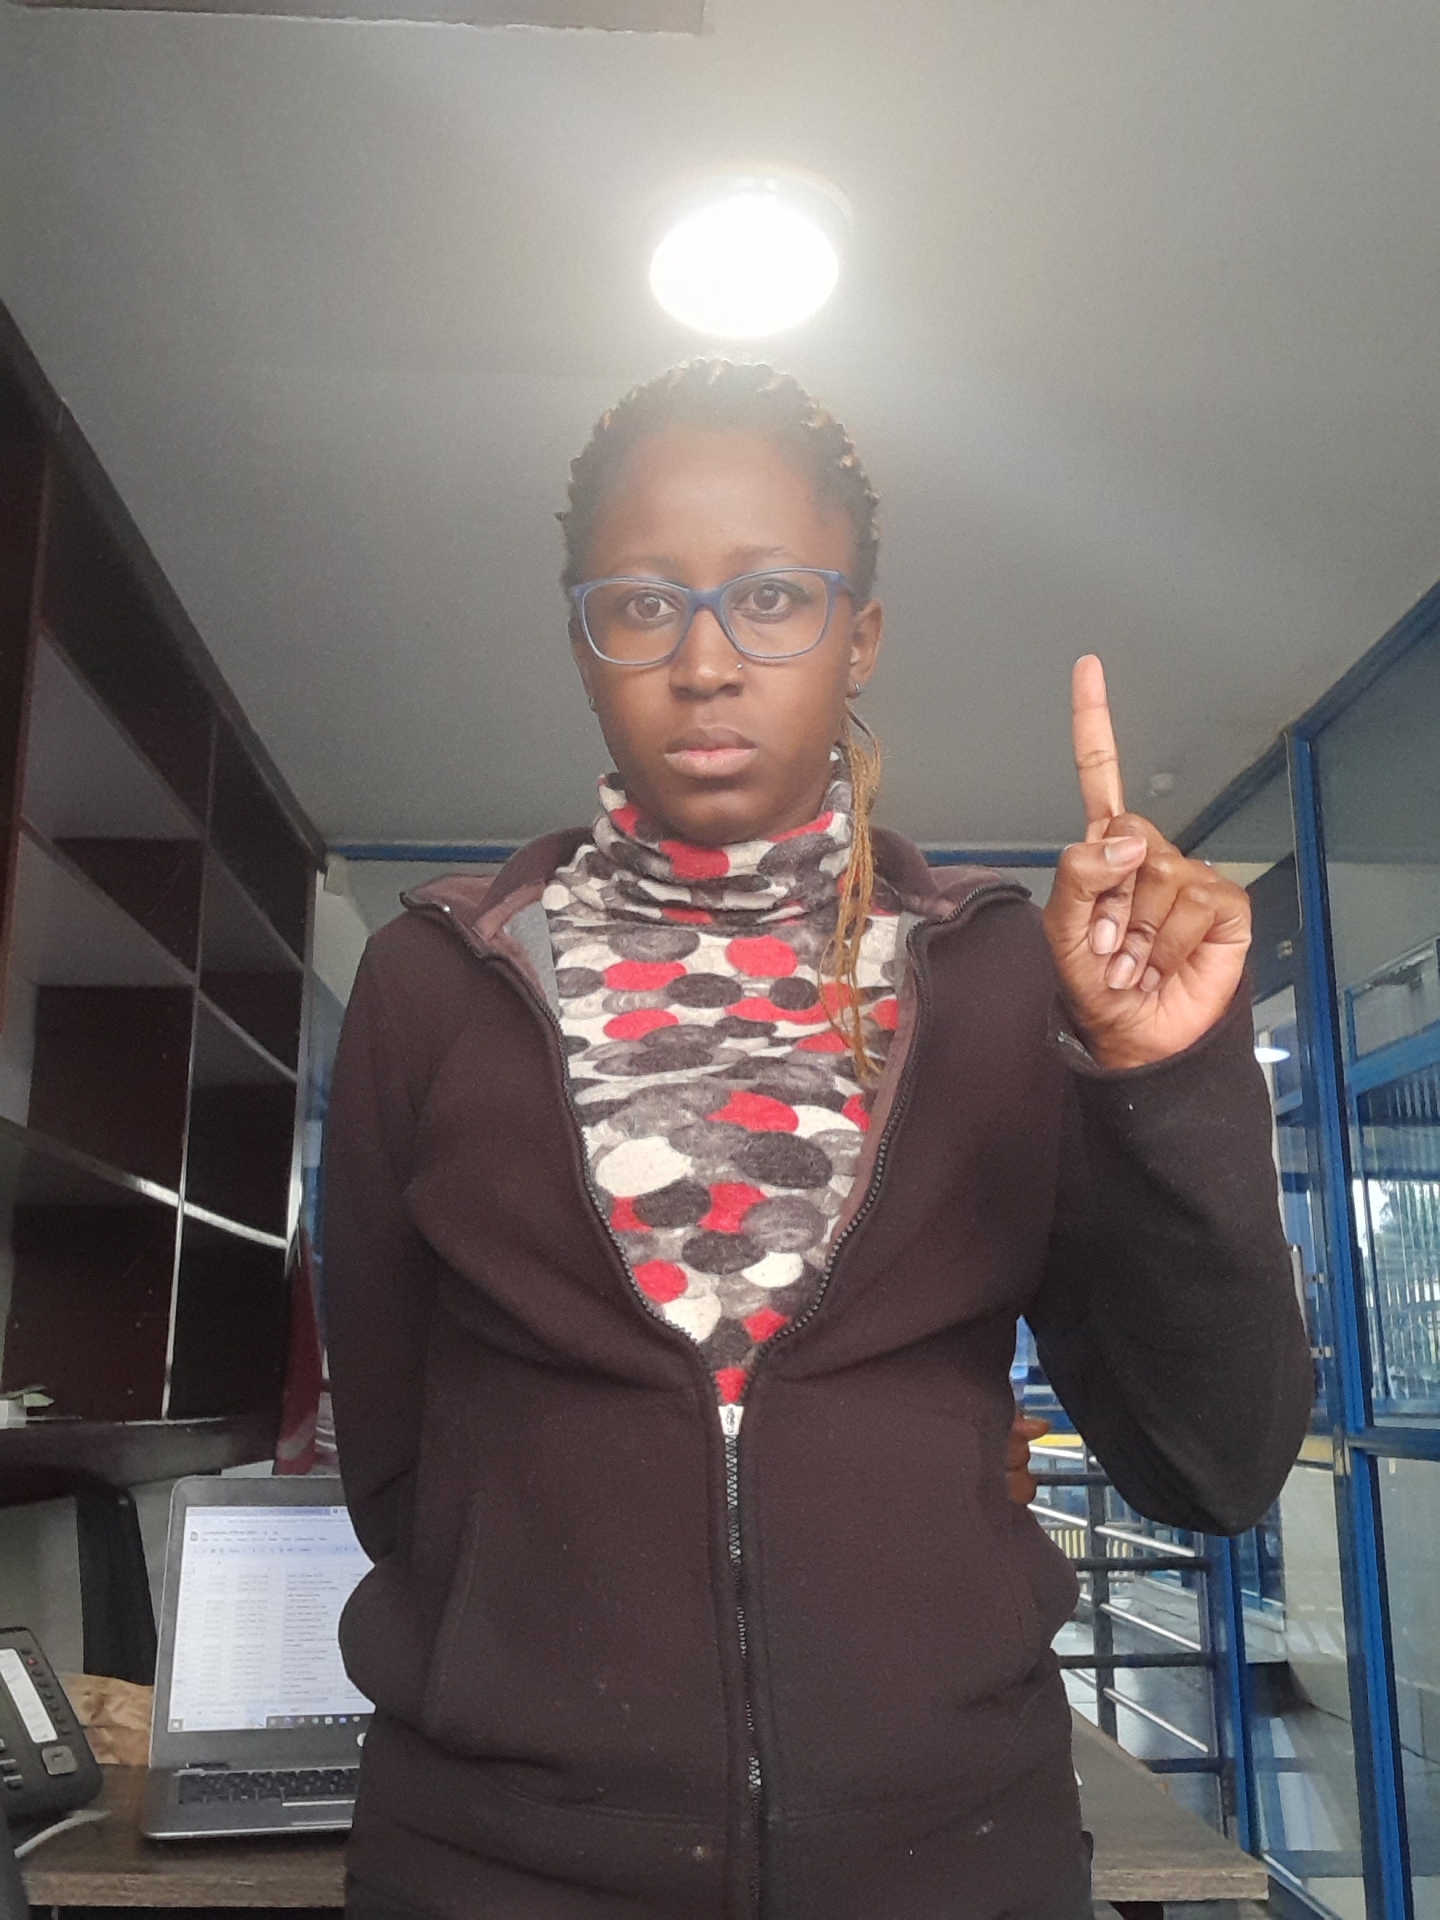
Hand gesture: one